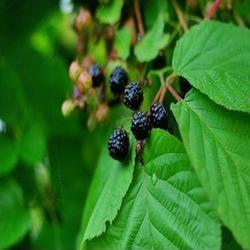
Label: Blackberry